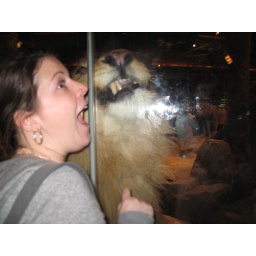
A lion in the MGM Grand Lion Habitat licks horsemeat from the window and nibbles on Carrie's face.